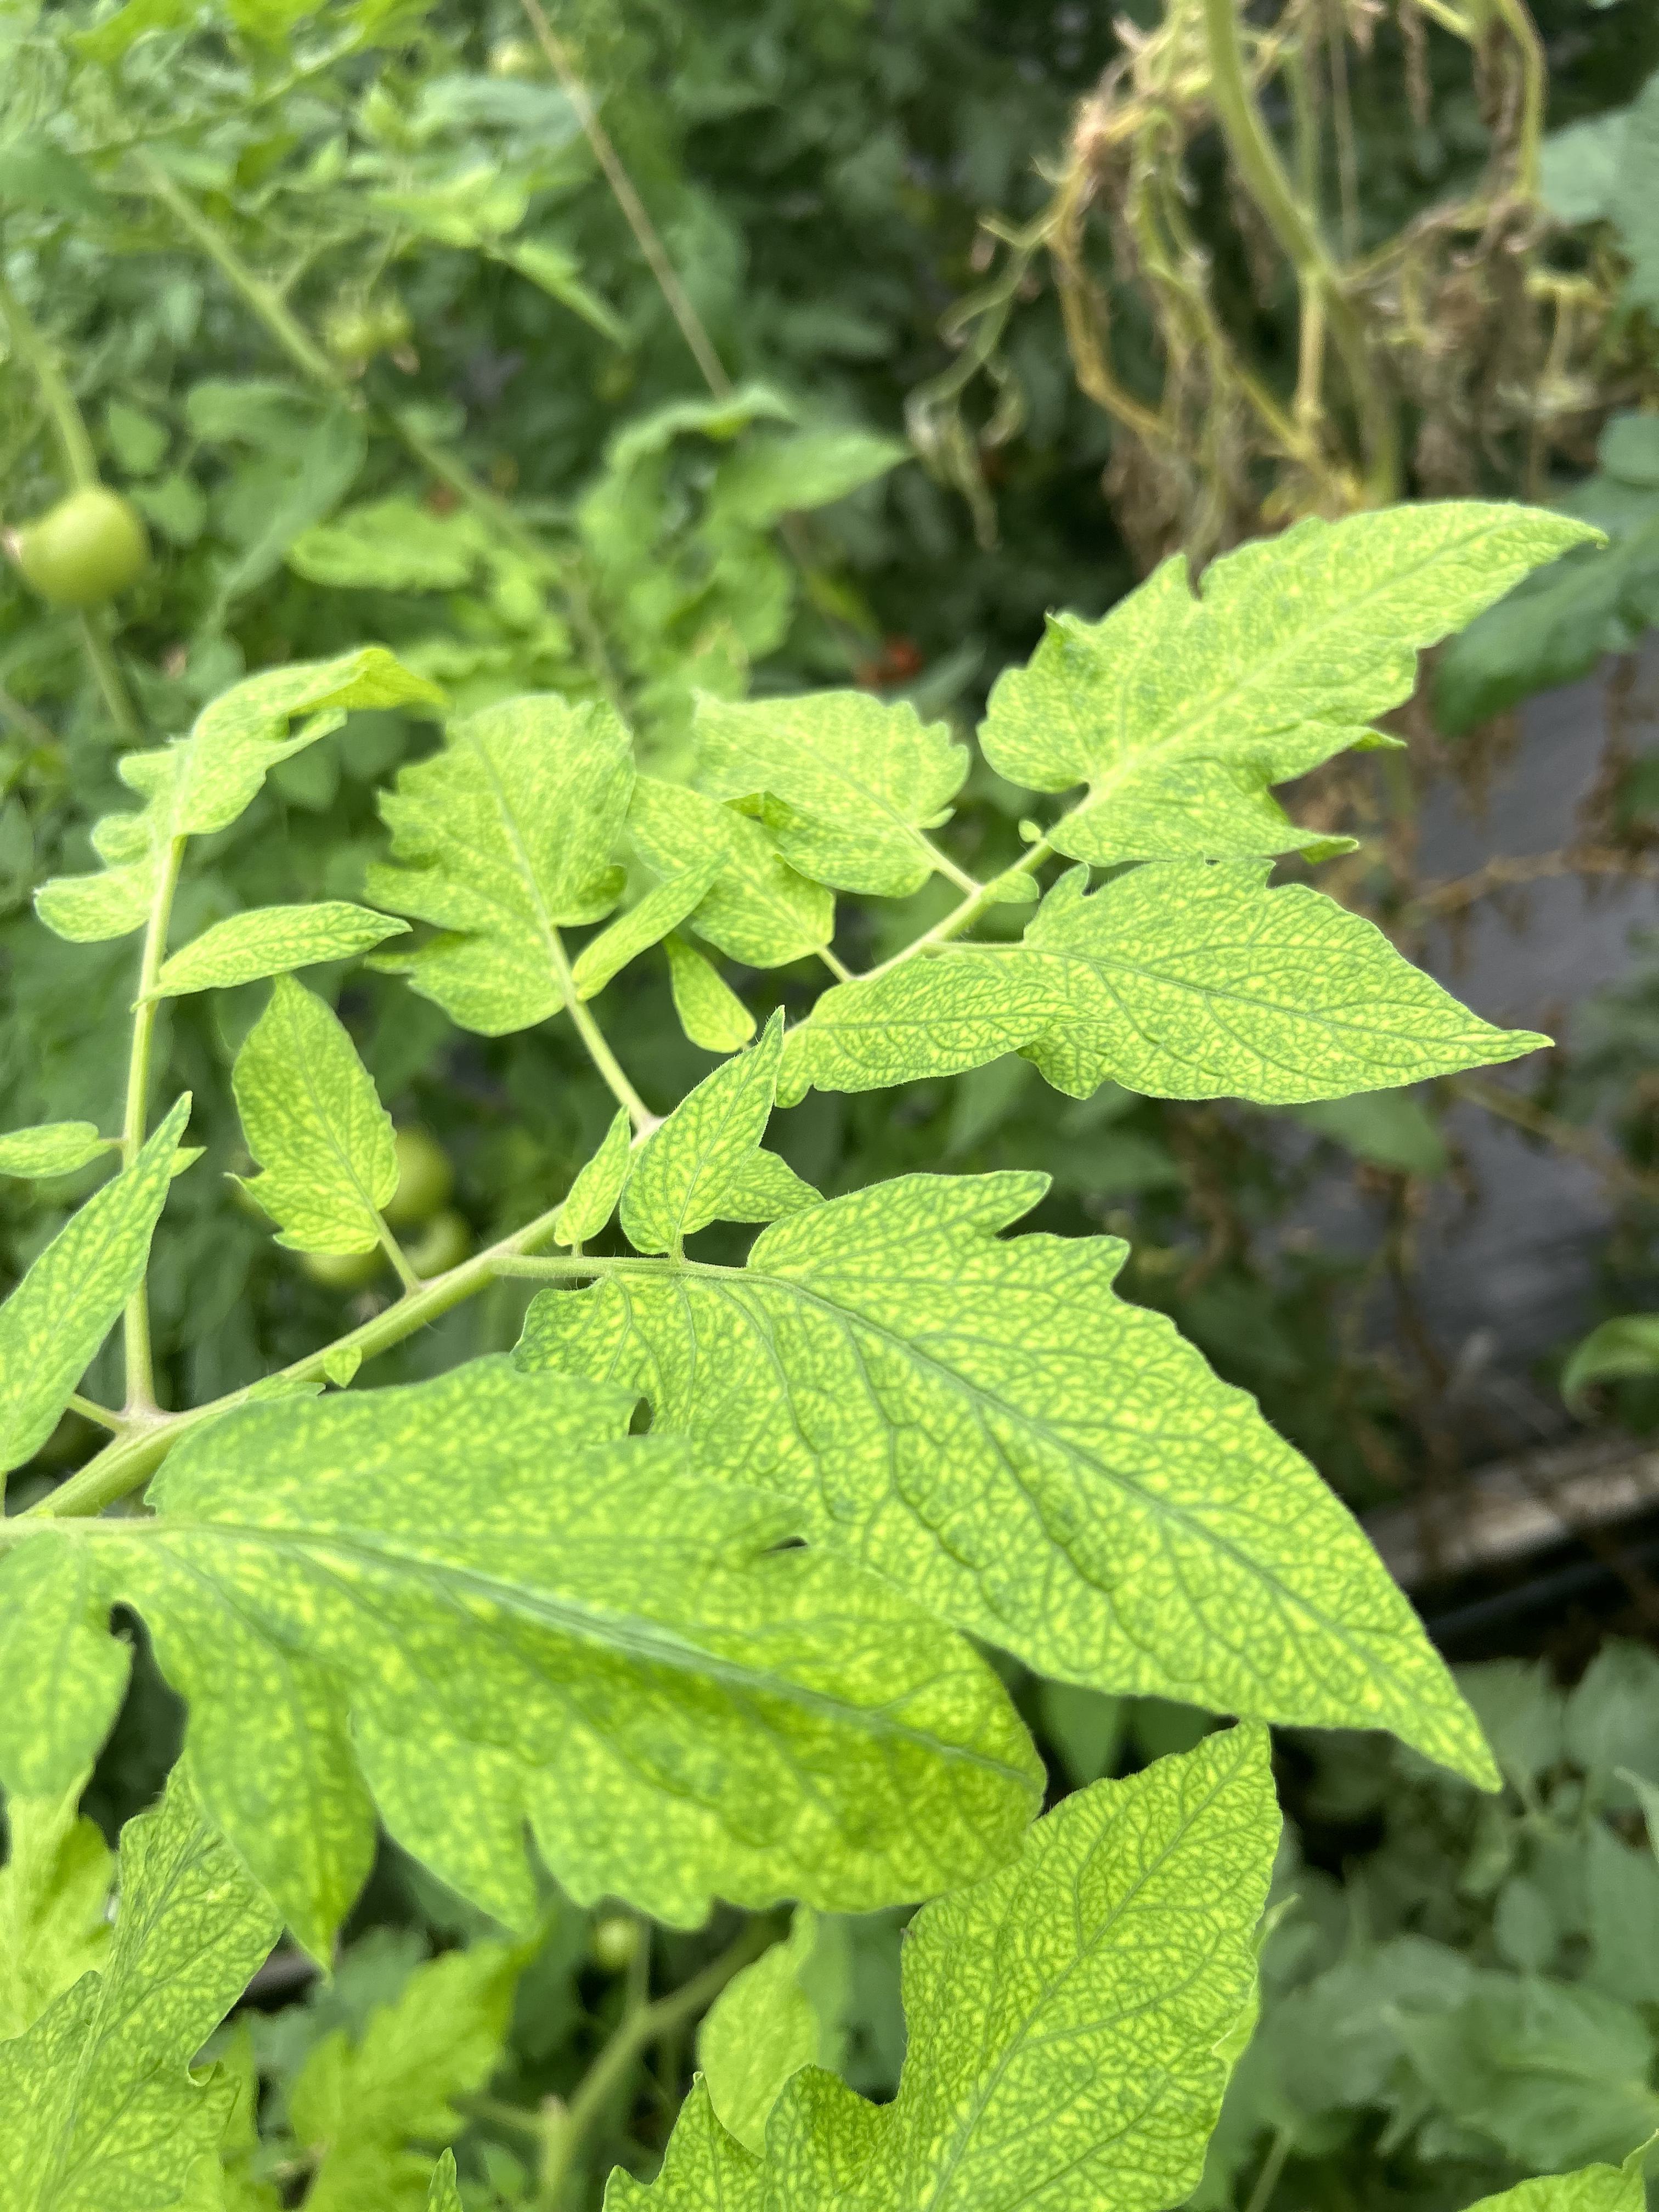
Disease: Viral